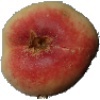
Label: peach_flat